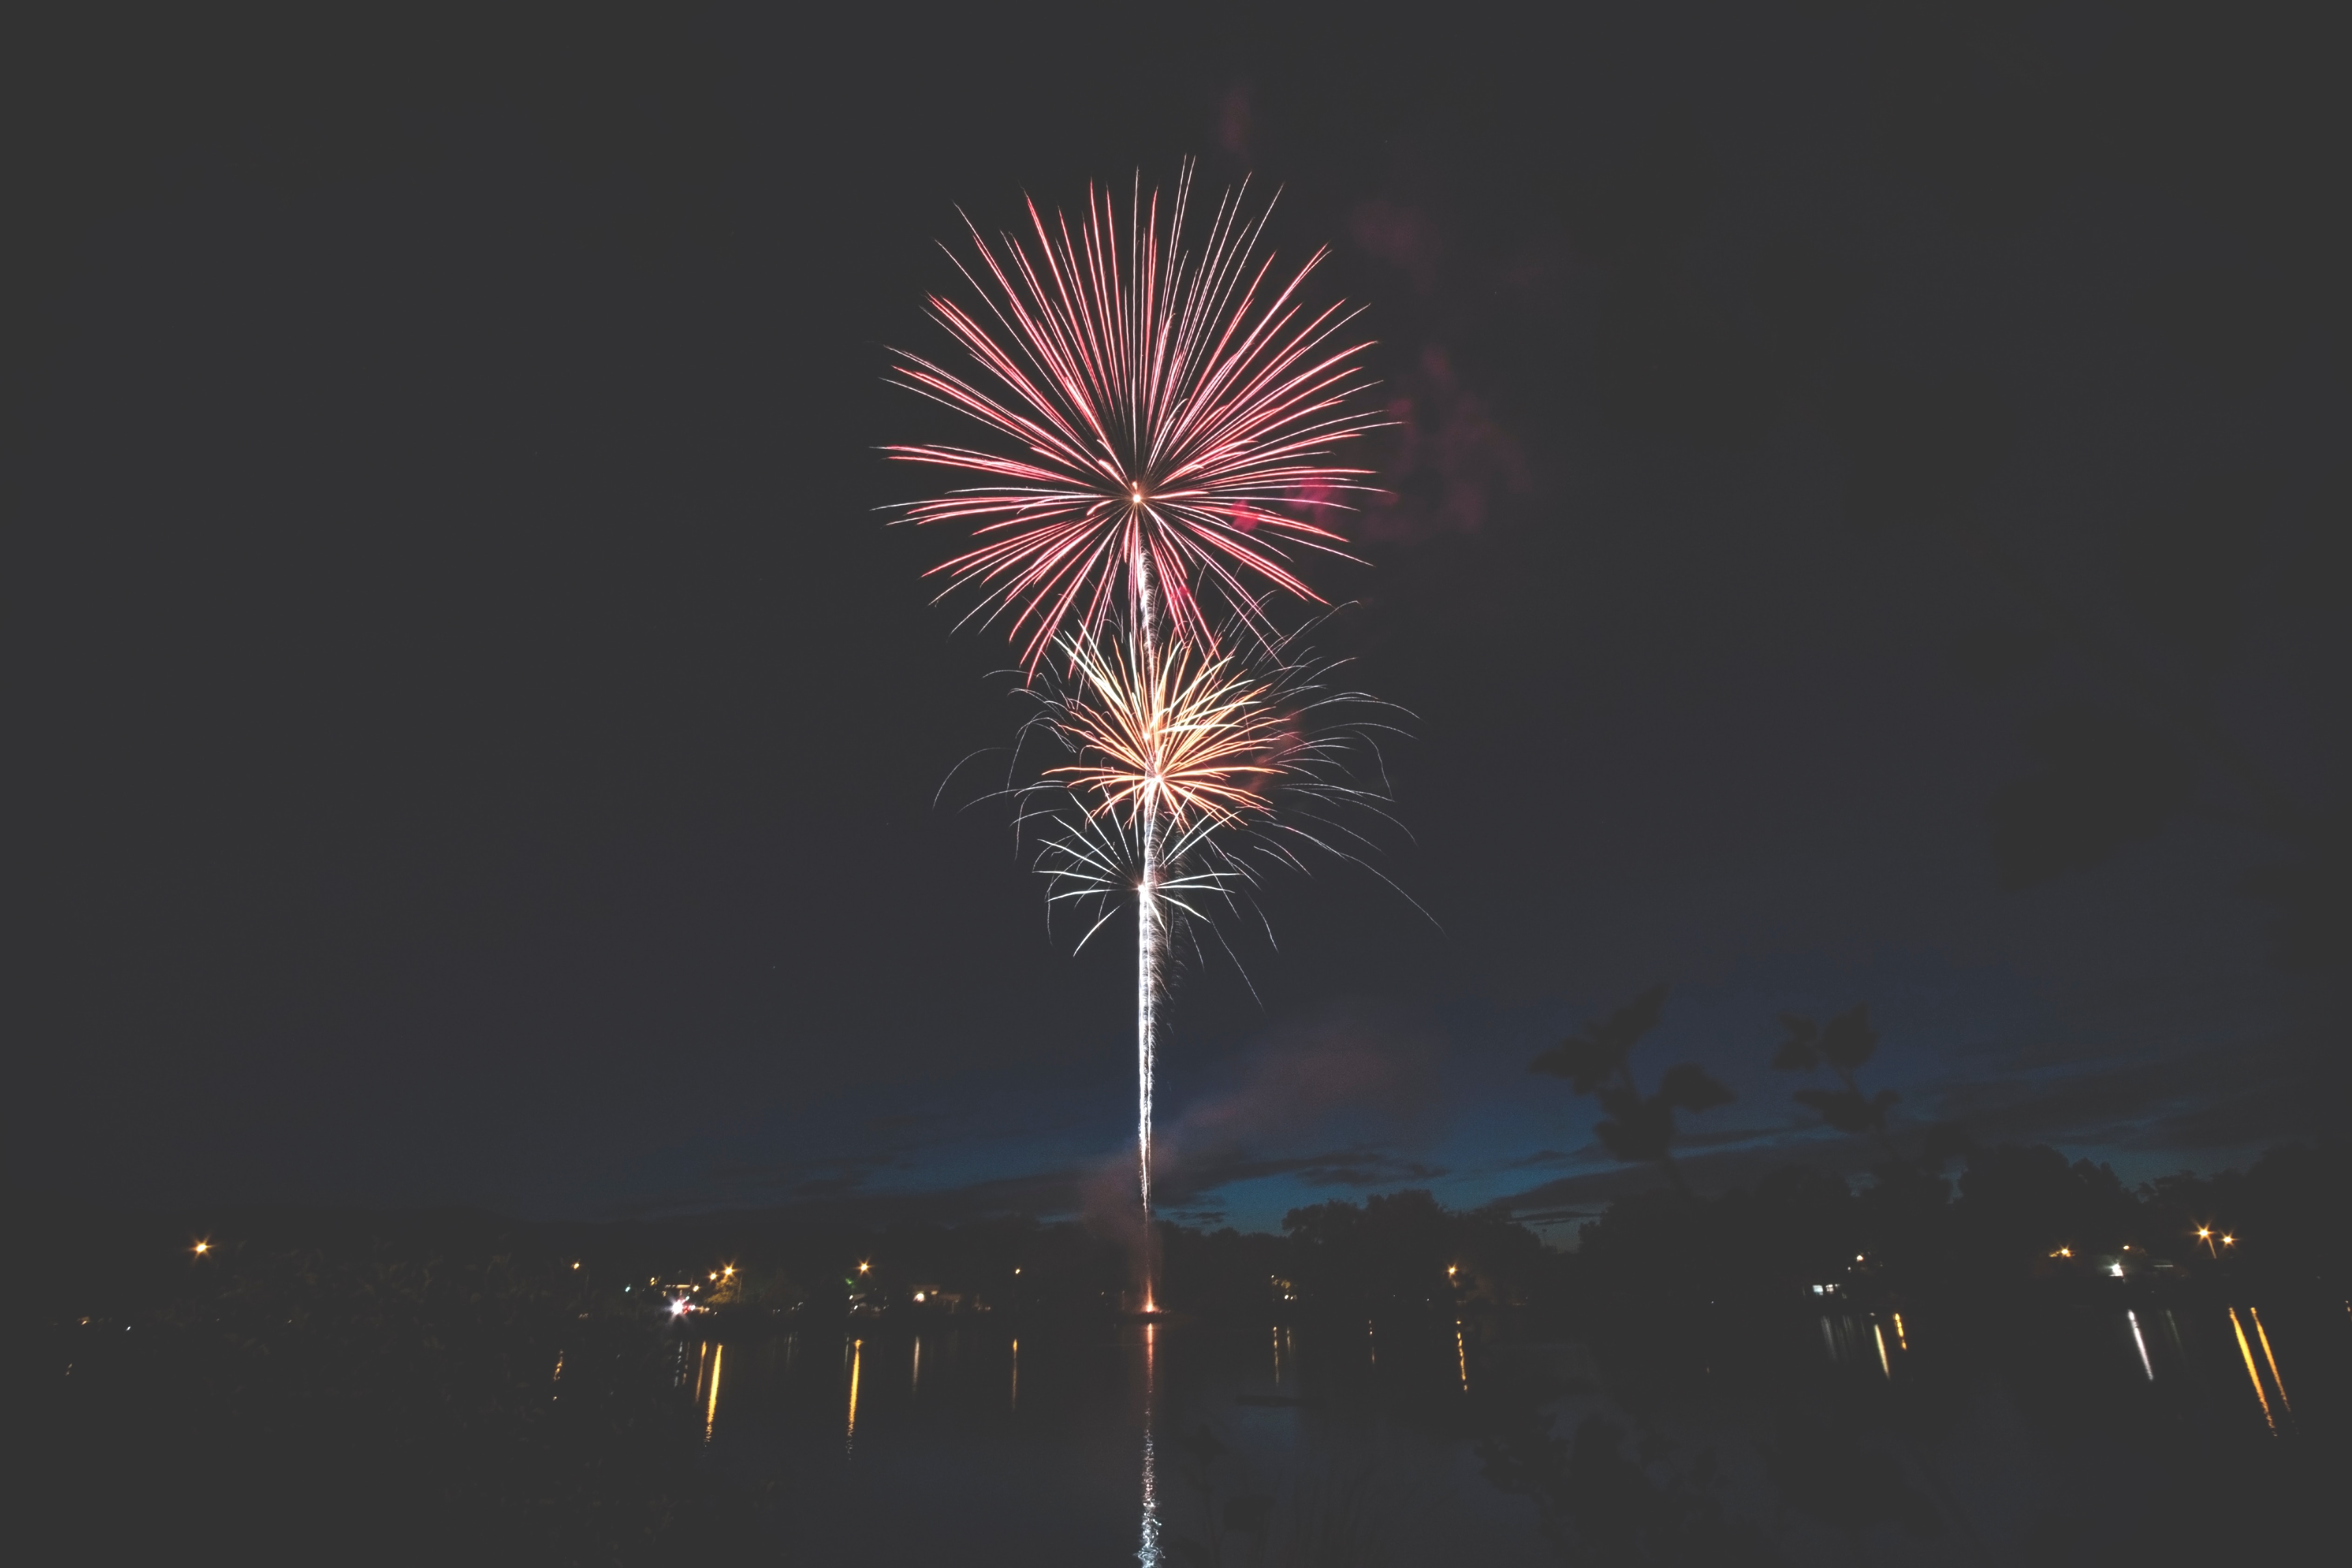
recreation, fireworks, event, outdoor recreation